Essex, Massachusetts

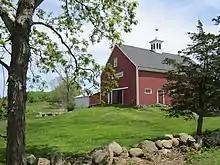

In 1995, the feature film "The Crucible", starring Winona Ryder and Daniel Day-Lewis, was filmed in Essex. Winona Ryder stayed in a private home on Western Avenue during the filming of "The Crucible".